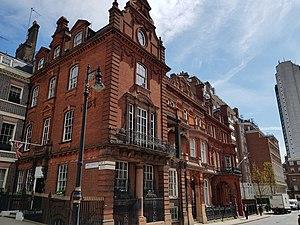
N° 2 South Audley Street, Mayfair, Londres.
South Audley Street est une rue de la ville de Londres. Elle est située dans la cité de Westminster, dans le quartier de Mayfair.